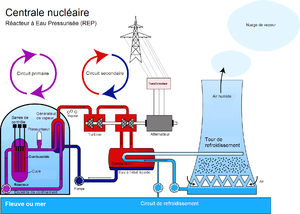
Conception d'une centrale nucléaire avec un réacteur à eau pressurisée (REP).
En production d'énergie, le circuit primaire est le réseau de tuyaux et de pompe qui se situe entre le système producteur de chaleur ou de froid et le circuit secondaire, qui achemine ensuite chaleur ou froid jusqu'aux sous-systèmes de distribution, à l'exemple des radiateurs d'une habitation, ou aux sous-systèmes de transformation en énergie électrique, comme les turbines d'une centrale électrique.
Les centrales thermiques emploient l’eau de diverses manières ; elles sont notamment de grosses utilisatrices d'eau pour leur refroidissement.
La centrale nucléaire de Gösgen est située en Suisse, dans le canton de Soleure, sur le tracé de l'Aar entre Olten et Aarau. Son exploitation est assurée par la société Kernkraftwerk Gösgen-Däniken AG qui en a pris le contrôle en novembre 1979. Elle était en 1979 la première centrale suisse à avoir dépassé la barre symbolique des 1 000 MW de puissance brute.
Les générateurs de vapeurs chaudes sont des composants essentiels des centrales électriques thermiques ou nucléaires, et de certains réseaux de chaleur.
La centrale nucléaire de Dampierre est une centrale nucléaire française située sur la Loire dans la commune de Dampierre-en-Burly, le département du Loiret et la région Centre-Val de Loire, à 50 km en amont d'Orléans, 90 km d'Auxerre et à 110 km en aval de Nevers et 144 km en aval de Decize.
L'effet Venturi, du nom du physicien italien Giovanni Battista Venturi, est le nom donné à un phénomène de la dynamique des fluides, selon lequel un fluide en écoulement subit une dépression là où la vitesse d'écoulement augmente, ou encore là où la section d'écoulement se rétrécit.
Une enceinte de confinement - ou caisson de confinement - est une structure en acier et/ou en béton armé qui isole un réacteur nucléaire civil ou militaire, à l'intérieur de laquelle se trouvent la cuve et le cœur du réacteur nucléaire, les générateurs de vapeur et le pressuriseur. Elle a deux grandes fonctions :
Une centrale nucléaire est un site industriel destiné à la production d'électricité et dont la chaudière est constituée d'un ou plusieurs réacteurs nucléaires ayant pour source d'énergie un combustible nucléaire. La puissance électrique d'une centrale varie de quelques mégawatts à plusieurs milliers de mégawatts en fonction du nombre et du type de réacteur en service sur le site.
Le réacteur à eau pressurisée, également appelé réacteur à eau sous pression ou PWR pour pressurized water reactor en anglais, est la filière de réacteurs nucléaires la plus répandue dans le monde en 2017.